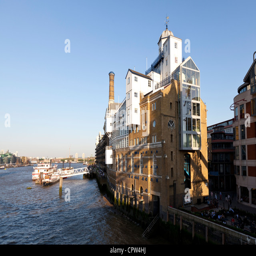
building is a historic building on the south bank